Mestre Noronha

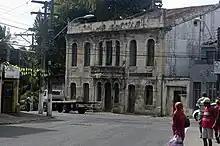
Liberdade neighbourhood in Salvador

During the 1920s, Noronha, his brother Livino and many other capoeira Angola mestres, founded the "Centro de Capoeira Angola" at Ladeira de Pedra, Liberdade neighbourhood, in Salvador, Bahia. Founding mestres were: Noronha, Livino, Maré, Amorzinho, Raimundo ABR, Percílio, Geraldo Chapeleiro, Juvenal Engraxate, Geraldo Pé de Abelha, Zehi, Feliciano Bigode de Seda, Bonome, Henrique Cara Queimada, Onça Preta, Cimento, Algemiro Grande Olho de Pombo longshoreman, Antonio Galindo, Antonio Boca de Porco stevedore, Candido Pequeno Argolinha de Ouro champion of Bahia, Lúcio Pequeno, Paquete do Cabula. The colours of this centre were green and yellow, the colours of the Brazilian flag, and they were symbolized on the clothes worn by the disciples. There were clear combat rules in their capoeira Angola center: